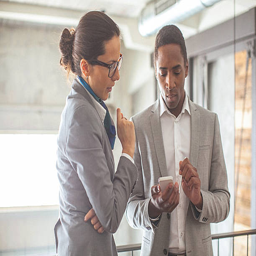
young businesswoman and man having a conversation in modern office